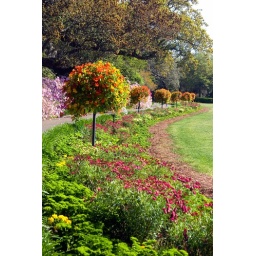
These flowers border the Great Lawn in front of the Bellingrath house at Bellingrath Gardens, Theodore, Alabama.